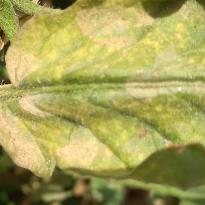
Crop: Tomato
Condition: virosis-d